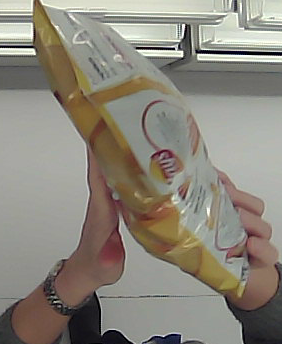
Product: lays_classic